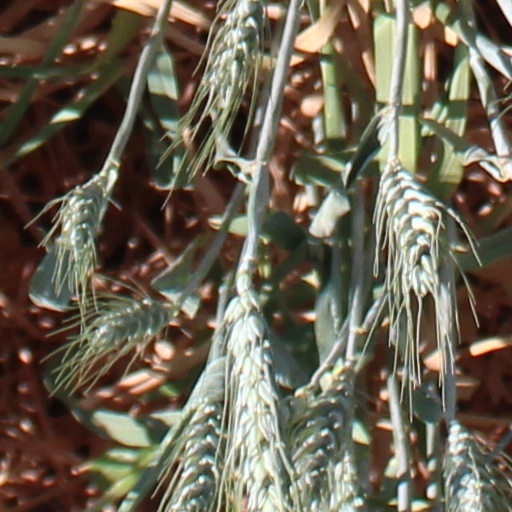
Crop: wheat